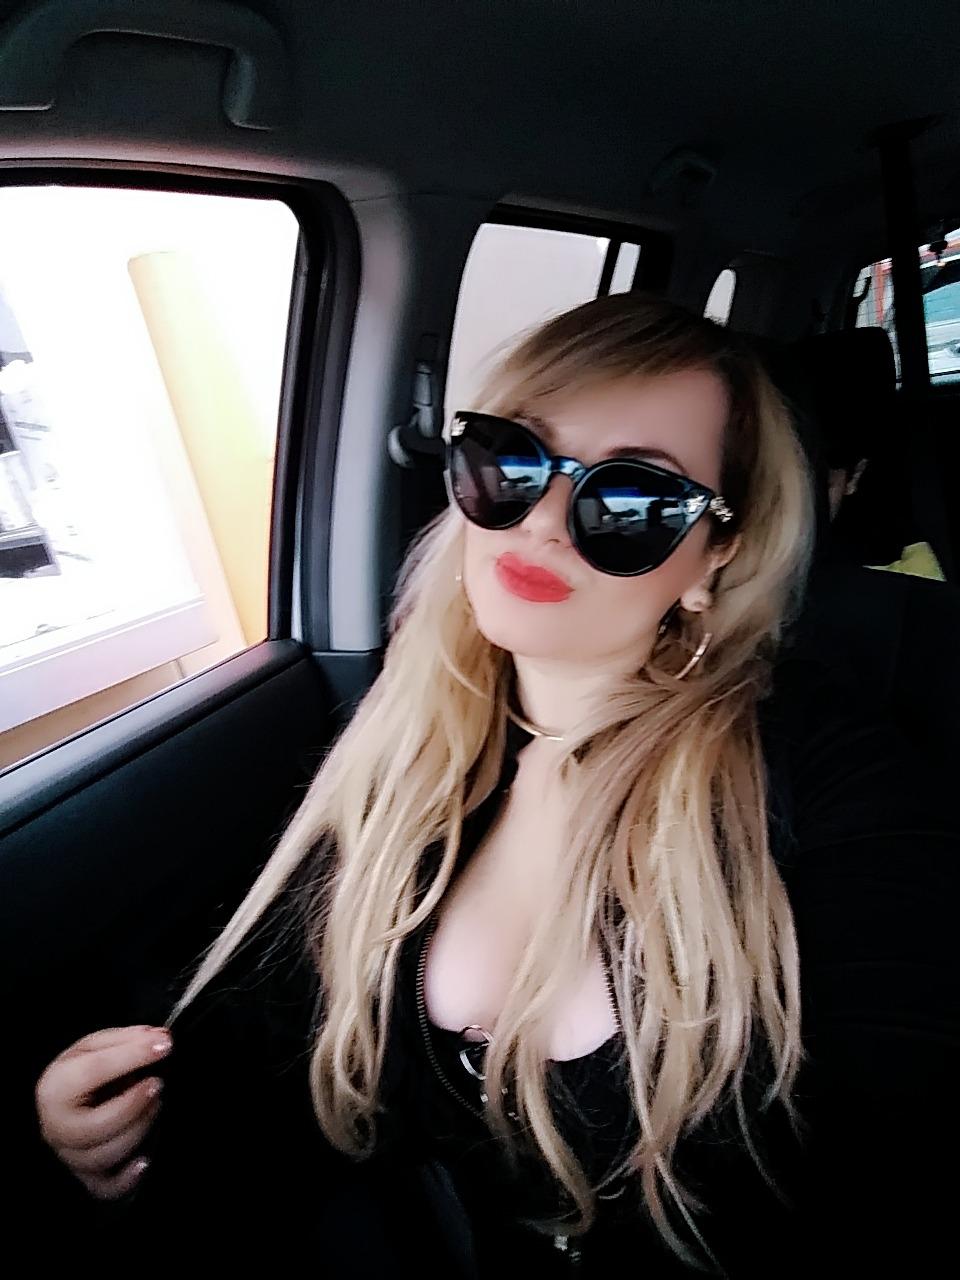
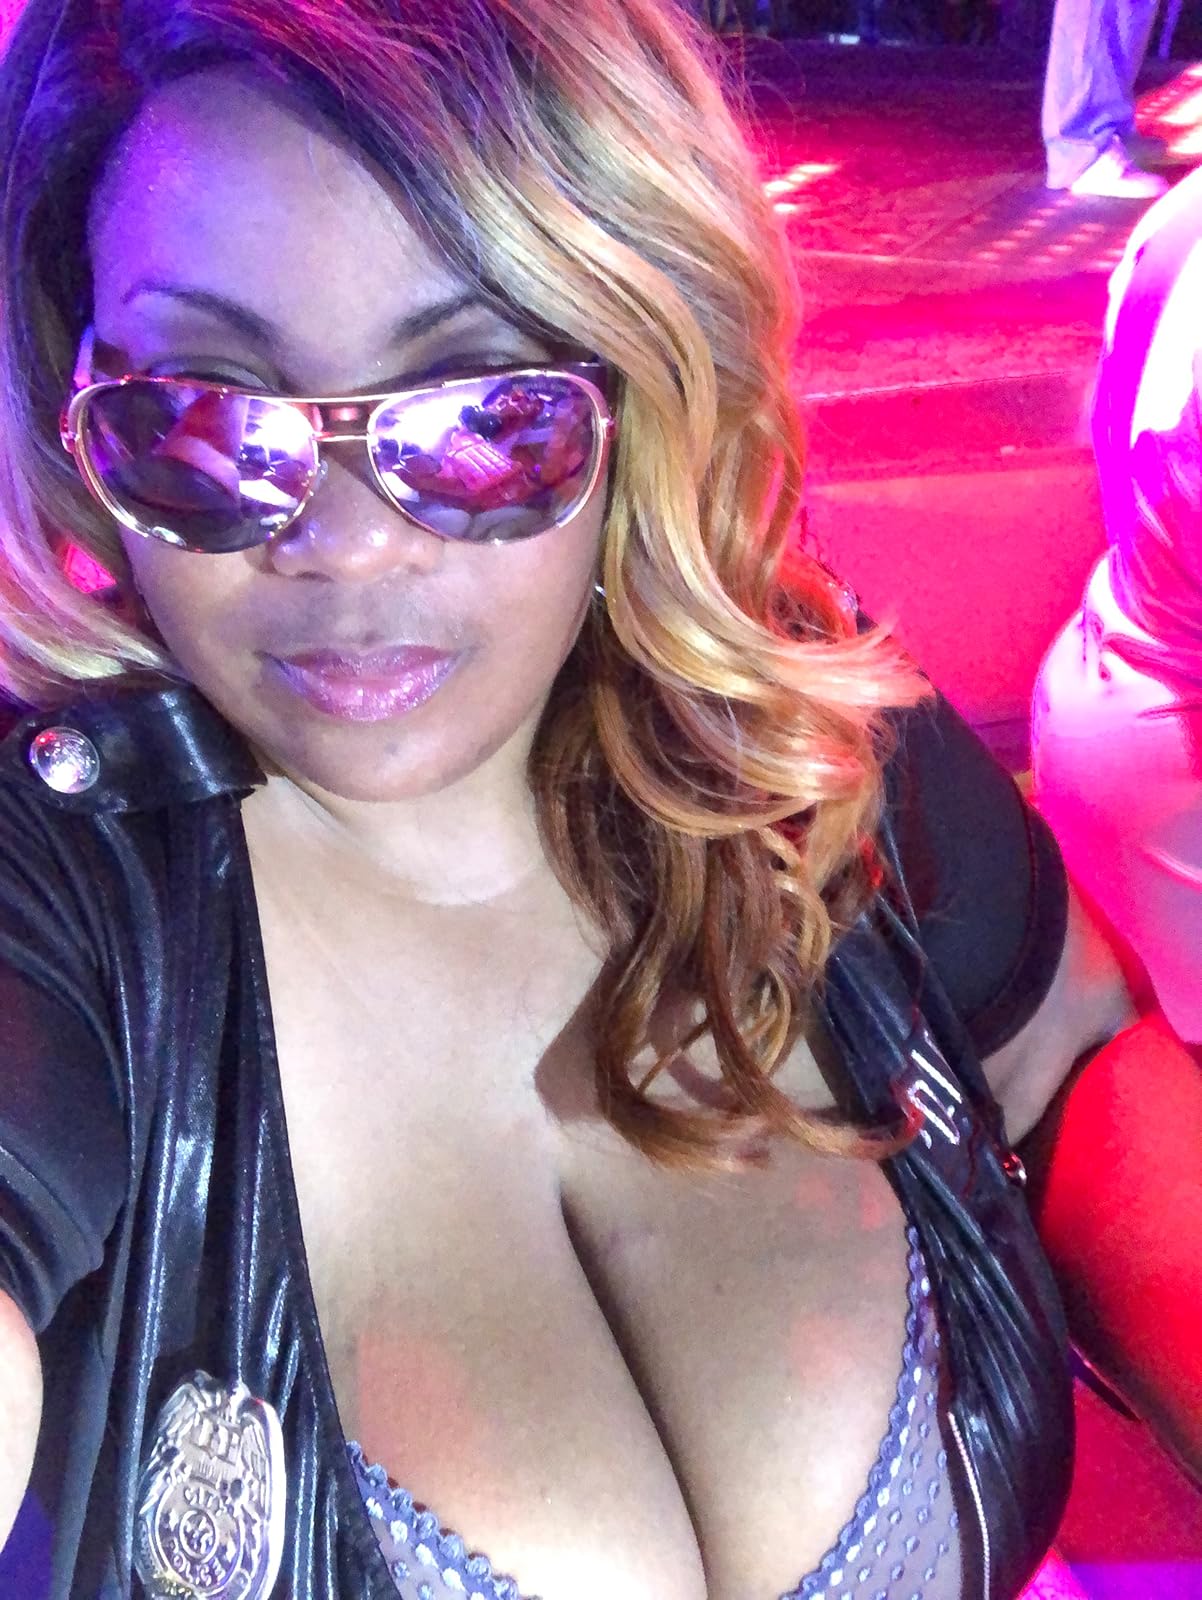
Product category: accessories_sunglasses
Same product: no